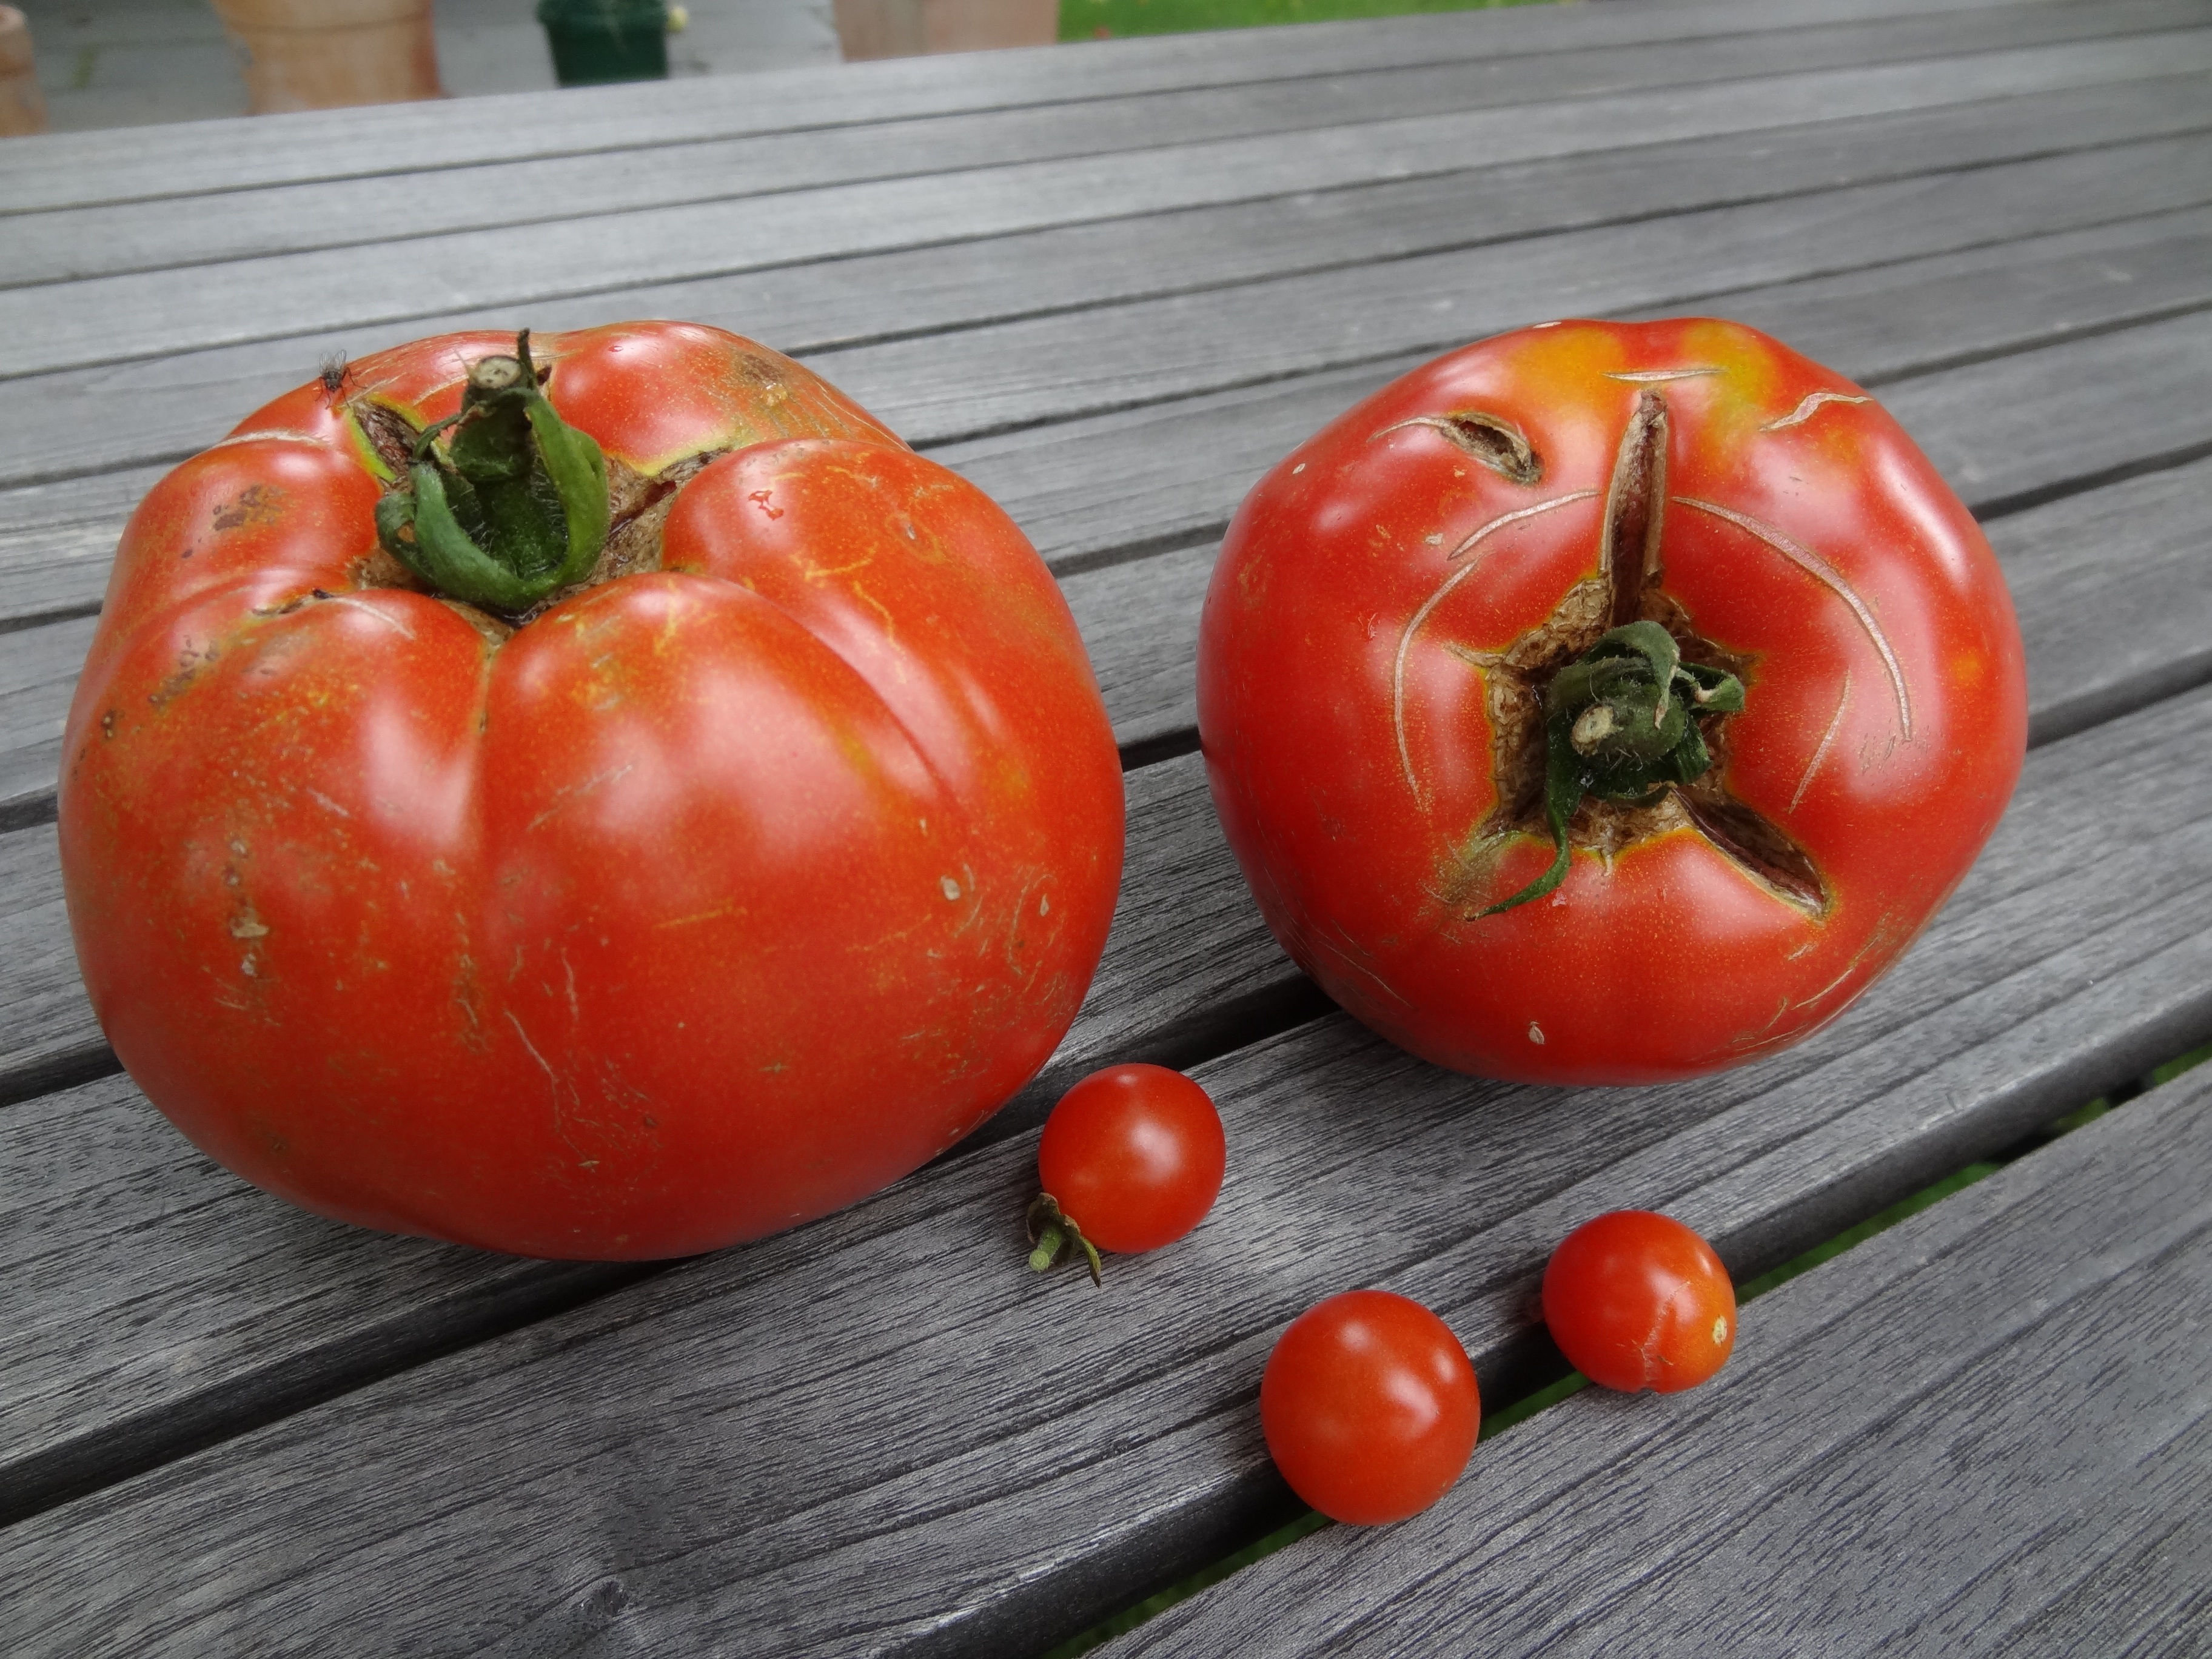
plant, fruit, food, salad, red, produce, vegetable, tomato, vegetables, seasonal, tomatoes, persimmon, diospyros, regional, flowering plant, land plant, potato and tomato genus